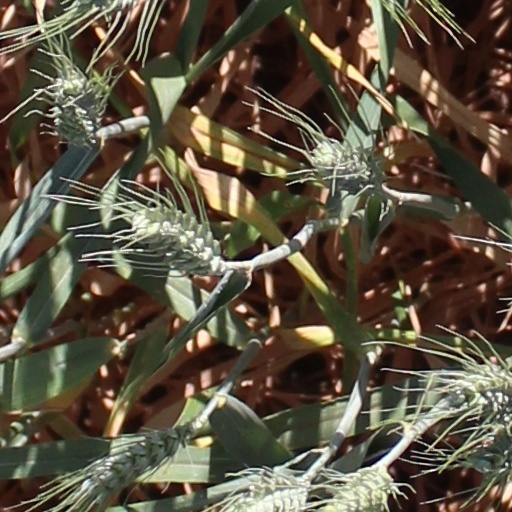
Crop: wheat